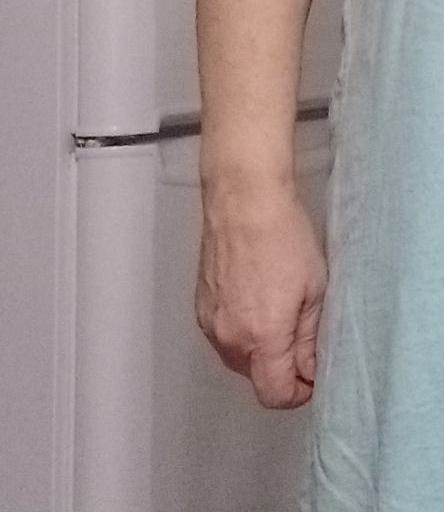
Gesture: no_gesture